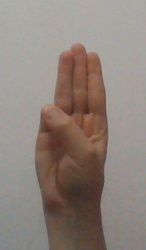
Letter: thaa